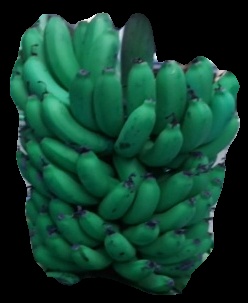
Variety: pachbale
Grade: grade2